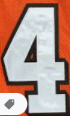
Number: 4